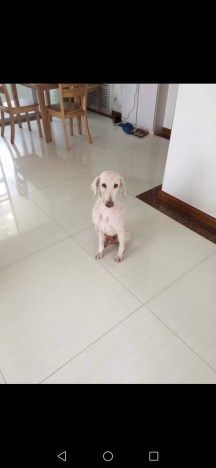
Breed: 316-n000118-standard_poodle